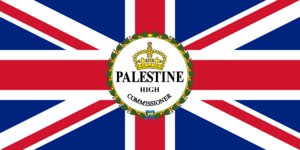
Le drapeau de la Palestine mandataire entre 1920 et 1948, était celui de l'Union Jack.